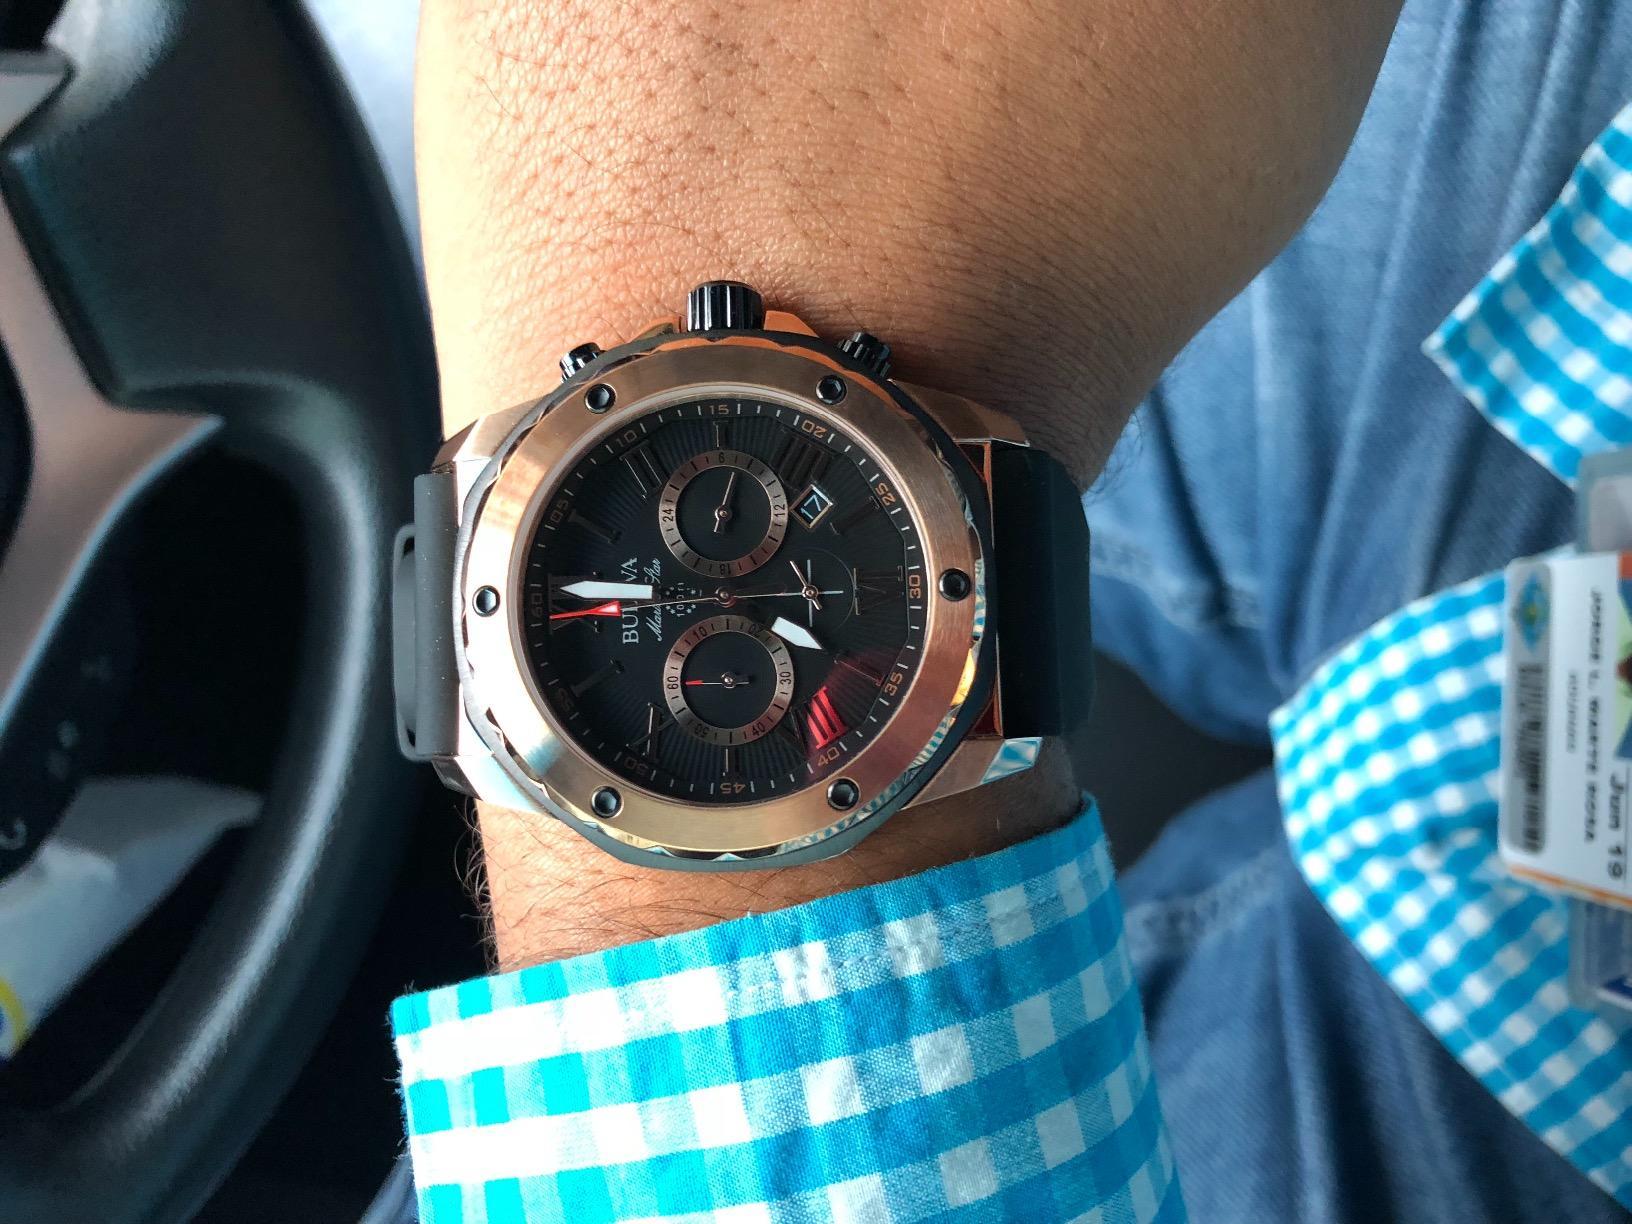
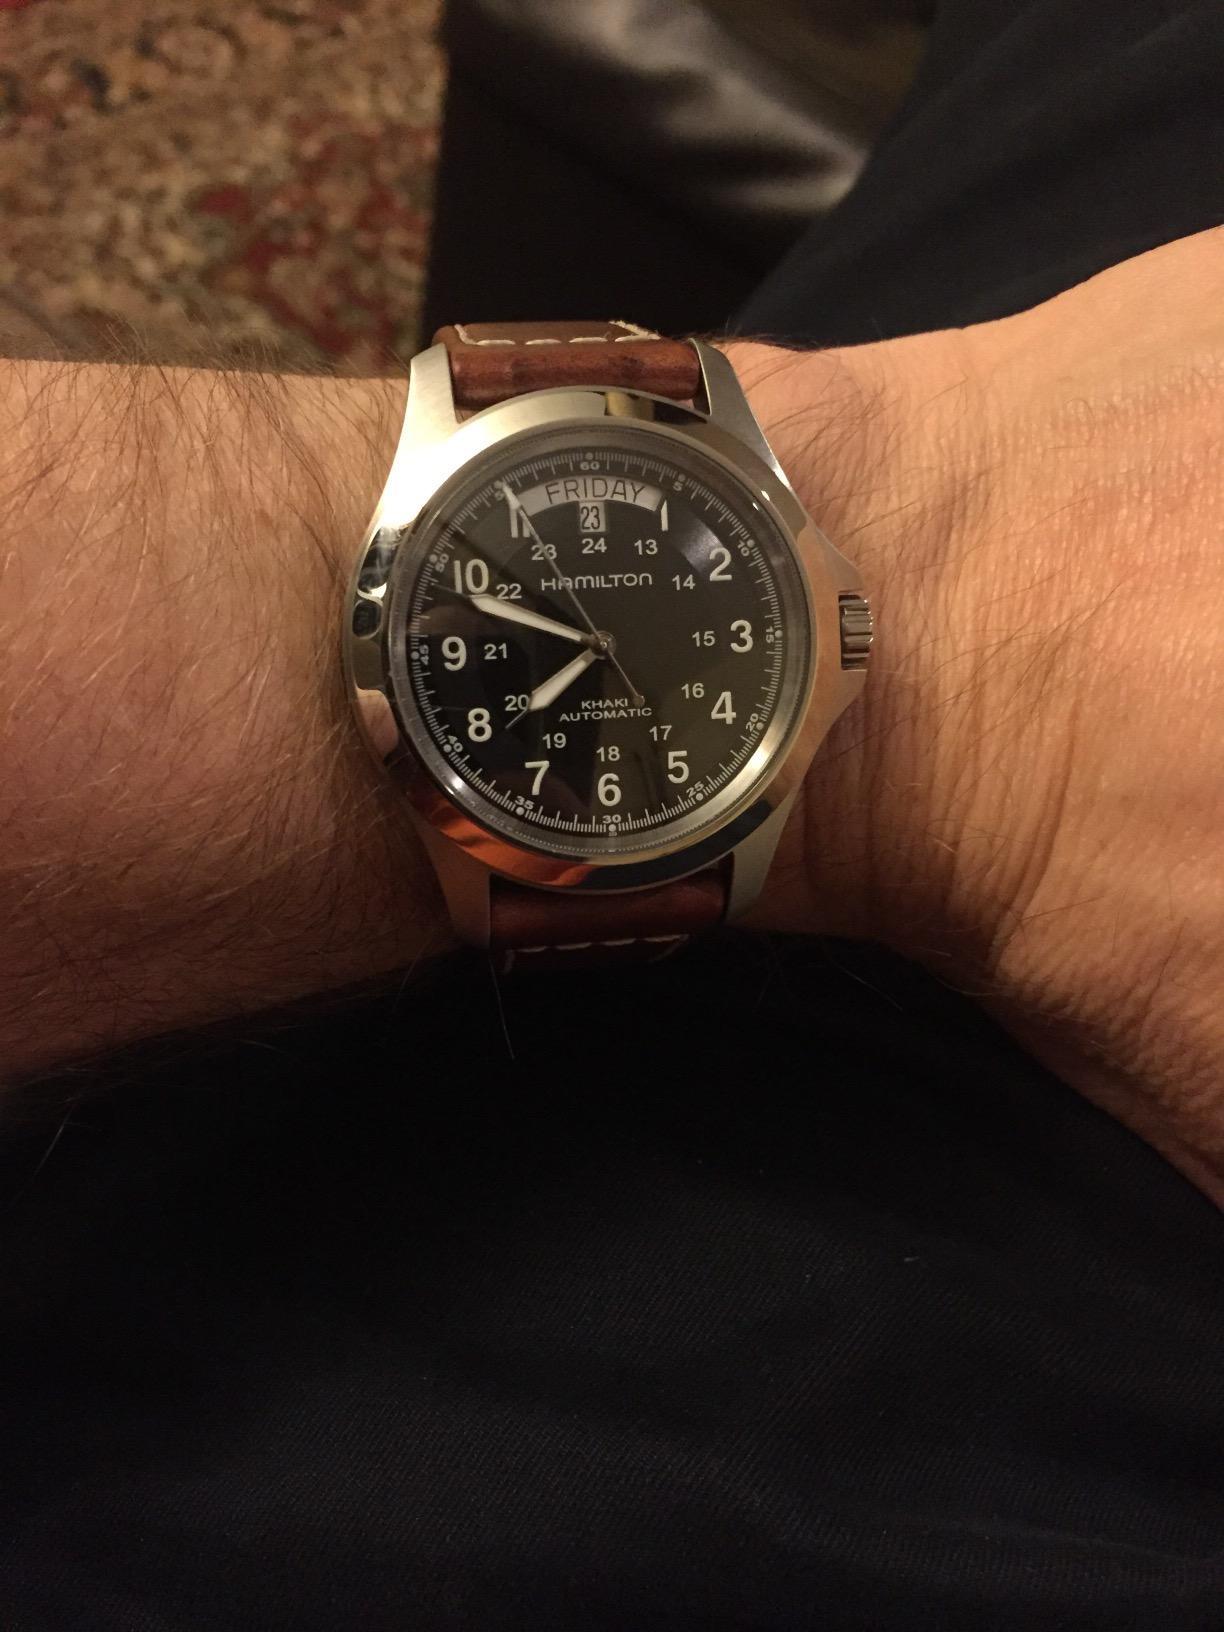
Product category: accessories_watch
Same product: no